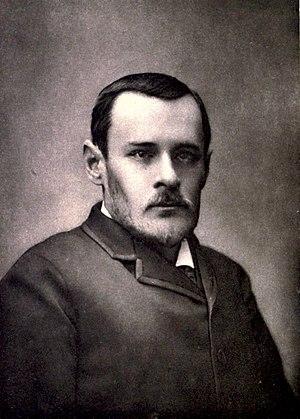
Georges Ohnet, également connu sous le pseudonyme de Georges Hénot, né le 3 avril 1848 à Paris, ville où il est mort le 5 mai 1918 en son domicile dans le 9ᵉ arrondissement de Paris, est un écrivain de romans populaires français.